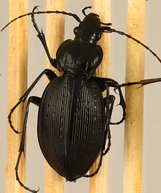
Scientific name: Carabus goryi
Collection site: Mountain Lake Biological Station NEON (MLBS), plot MLBS_009